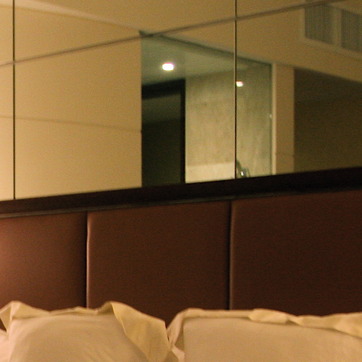
Material: mirror